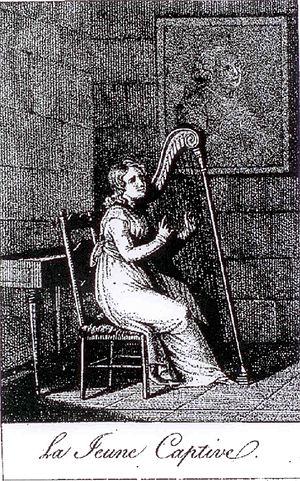
Gravure ornant un livre ancien
La société du Caveau, appelée en abrégé le Caveau, est le nom sous lequel a été connue une célèbre société bachique, chantante et littéraire parisienne créée en 1729 à Paris par Pierre Gallet et qui se réunissait deux fois par mois dans la salle basse d'un cabaret rue de Buci. Elle a compté des personnalités comme Piron et le Comte de Caylus.